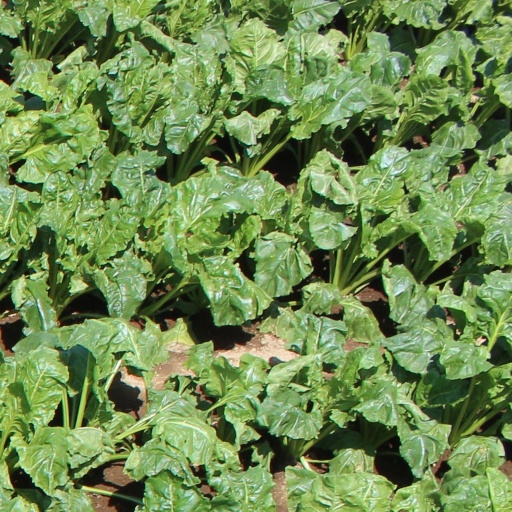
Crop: sugar beet